4-4-0

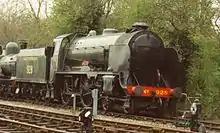
Southern Railway "Schools" class "Stowe", constructed in 1934

In 1898, the CGR placed six 3rd Class "Wynberg Tender" locomotives in passenger service on the suburban lines in Cape Town.